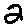
Label: 2